Porgera Gold Mine

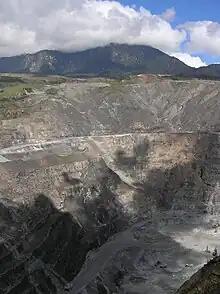
Looking down into the Porgera open pit

The mine has had a large impact on its immediate local area. Modern health care and education services have been brought to the valley by the mine, and some members of the community have profited from the mine's presence. However, alcoholism, lawlessness and illegal mining have all increased.